Galina Beloglazova

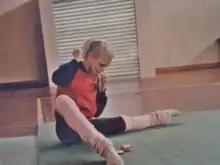
Beloglazova at the 1985 World Championships.

In 1983, Beloglazova nearly won the 1983 World Championship title, which upset the Bulgarian team. If not for a drop on the very last note of her clubs exercise, Beloglazova would have defeated Bulgarian gymnast Diliana Guerguieva. Instead, she tied for silver and won three more medals in apparatus finals (gold with ball and ribbon and silver with hoop). Most impressively, she counted four perfect 10s in the event competition.